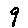
Label: 9